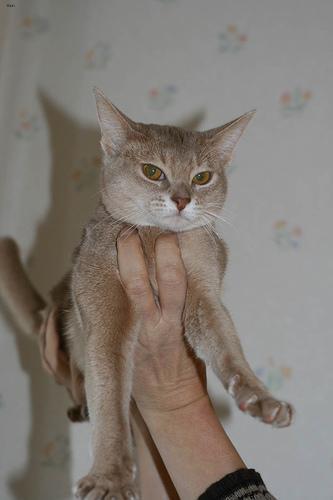
Abyssinian